Chevrolet Brookwood

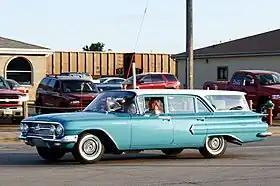
1960 Chevrolet Brookwood

The Chevrolet Brookwood is a series of full-size station wagons produced by Chevrolet from 1958 to 1961, and again from 1969 to 1972. It debuted in 1958 as Chevrolet's mid-range model in its station wagon lineup, positioned between the less expensive Yeoman and more luxurious Nomad station wagons. After the Yeoman was discontinued in 1959, the Brookwood was subsequently demoted to entry-level status, before going out of production altogether in 1961. It made a brief reappearance from 1969 and 1972, once again as the least-expensive wagon in Chevrolet's lineup.